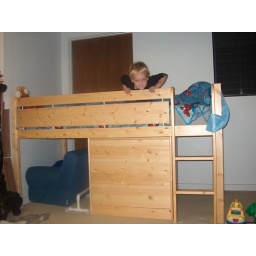
Jake in his big boy bed